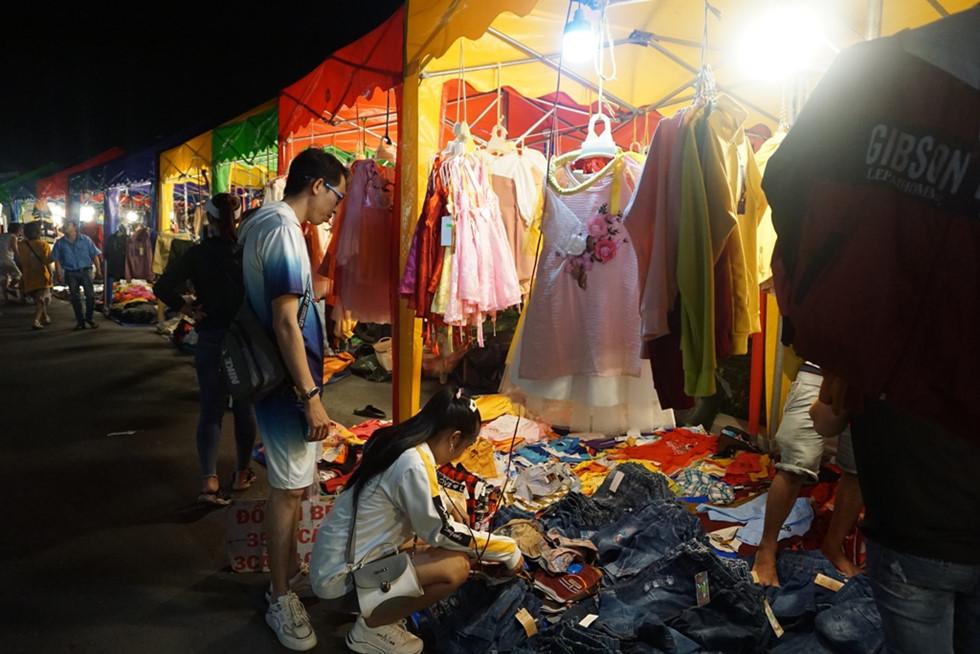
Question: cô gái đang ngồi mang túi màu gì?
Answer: cô gái đang ngồi mang túi màu trắng